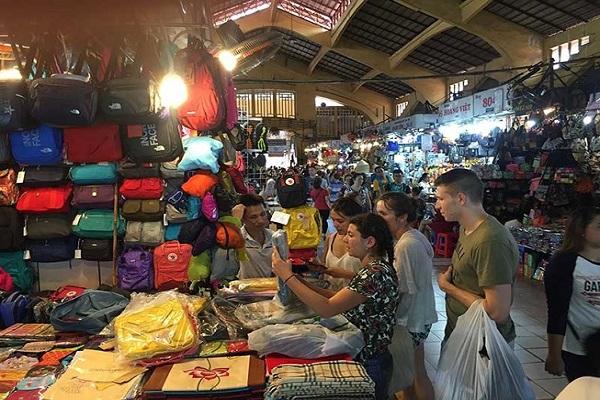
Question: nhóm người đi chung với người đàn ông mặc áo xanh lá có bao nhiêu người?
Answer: bốn người